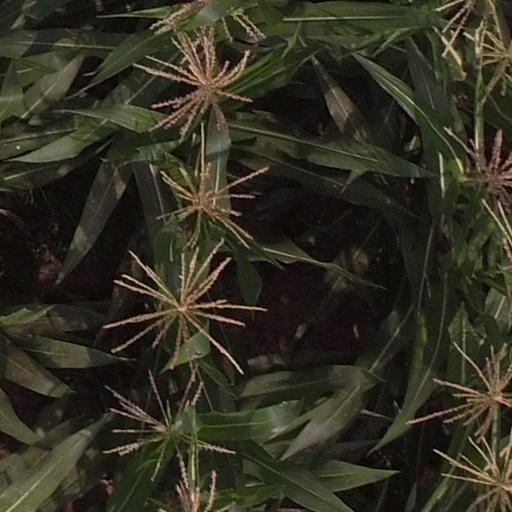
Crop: maize; corn